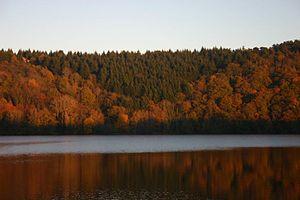
Le gour de Tazenat est un maar, un lac d’origine volcanique qui marque la limite nord de la Chaîne des Puys. Il est situé dans la commune de Charbonnières-les-Vieilles, dans le nord du département français du Puy-de-Dôme.